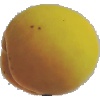
Label: Peach 2